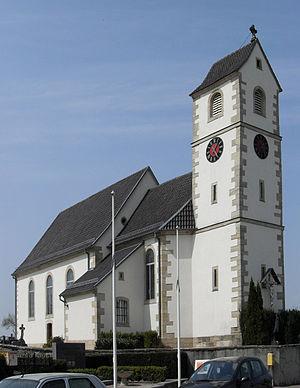
L'église Saints Pierre et Paul à Zaessingue
Zaessingue [t͡sɛsɛ̃g] est une commune française située dans le département du Haut-Rhin, en région Grand Est.